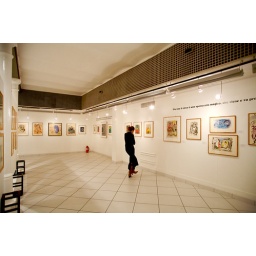
girl in blue watching chagall